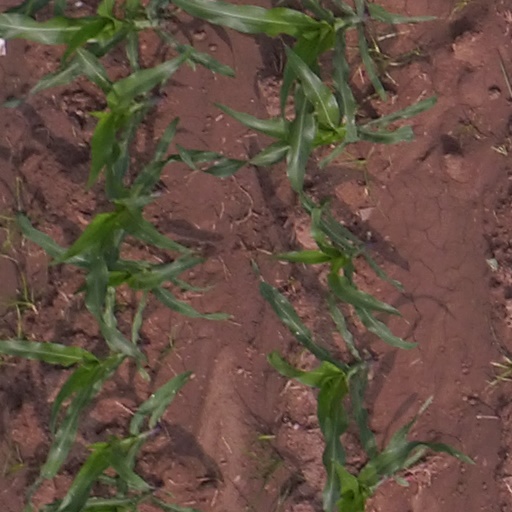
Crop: maize; corn